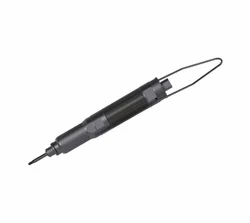
Label: Atlas_Copco_Shut-off_Screwdriver-S2428-L